Roulettes

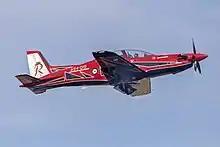
A Pilatus PC-21 Roulette in March 2019

The Roulettes always fly in formation, except on long transits to interstate airshows where they fly a very loose formation. In poor visibility, they close up to maintain visual contact, only executing a separation drill when visibility drops below two metres.